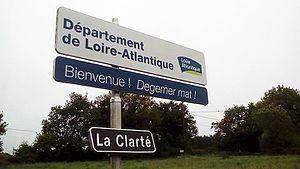
Panneau bilingue français-breton - Loire-Atlantique (à La Clarté, près du département du Morbihan)
La Loire-Atlantique est un département français, situé dans la région Pays de la Loire. Elle doit son nom à la présence de la Loire, important fleuve qui la traverse, et de l'océan Atlantique, qui borde sa côte, à l'ouest, où l'embouchure de la Loire forme un estuaire.